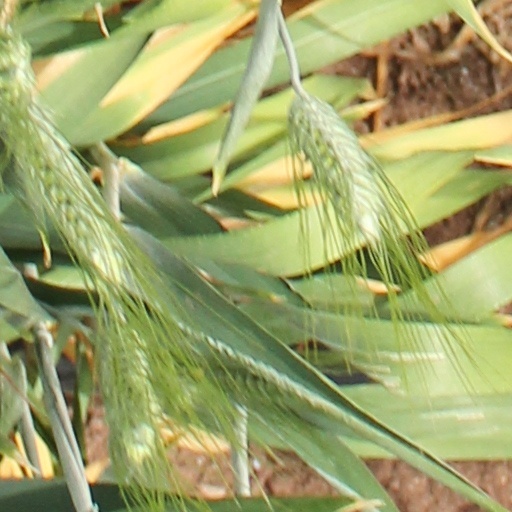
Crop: wheat